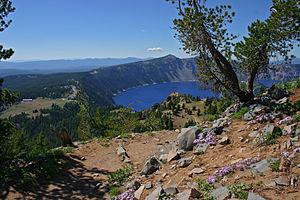
Le mont Mazama, en anglais Mount Mazama, est un volcan endormi s'élevant à 2 484 mètres d'altitude au pic Hillman dans la chaîne des Cascades, au sein de l'Oregon, dans le Nord-Ouest des États-Unis. Il est occupé en son centre par une vaste caldeira abritant le Crater Lake, un lac de cratère qui forme la plus profonde étendue d'eau du pays, avec pratiquement 600 mètres. Il fait partie de l'arc volcanique des Cascades, issu de la zone de subduction de Cascadia, et se situe à la fois en marge de la province extensive de Basin and Range, raison pour laquelle il offre une variété de roches volcaniques aussi bien visqueuses qu'effusives : il se compose de rhyodacite, de dacite, d'andésite et d'andésite basaltique.